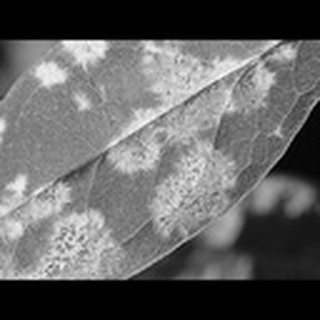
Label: cotton_powdery_mildew